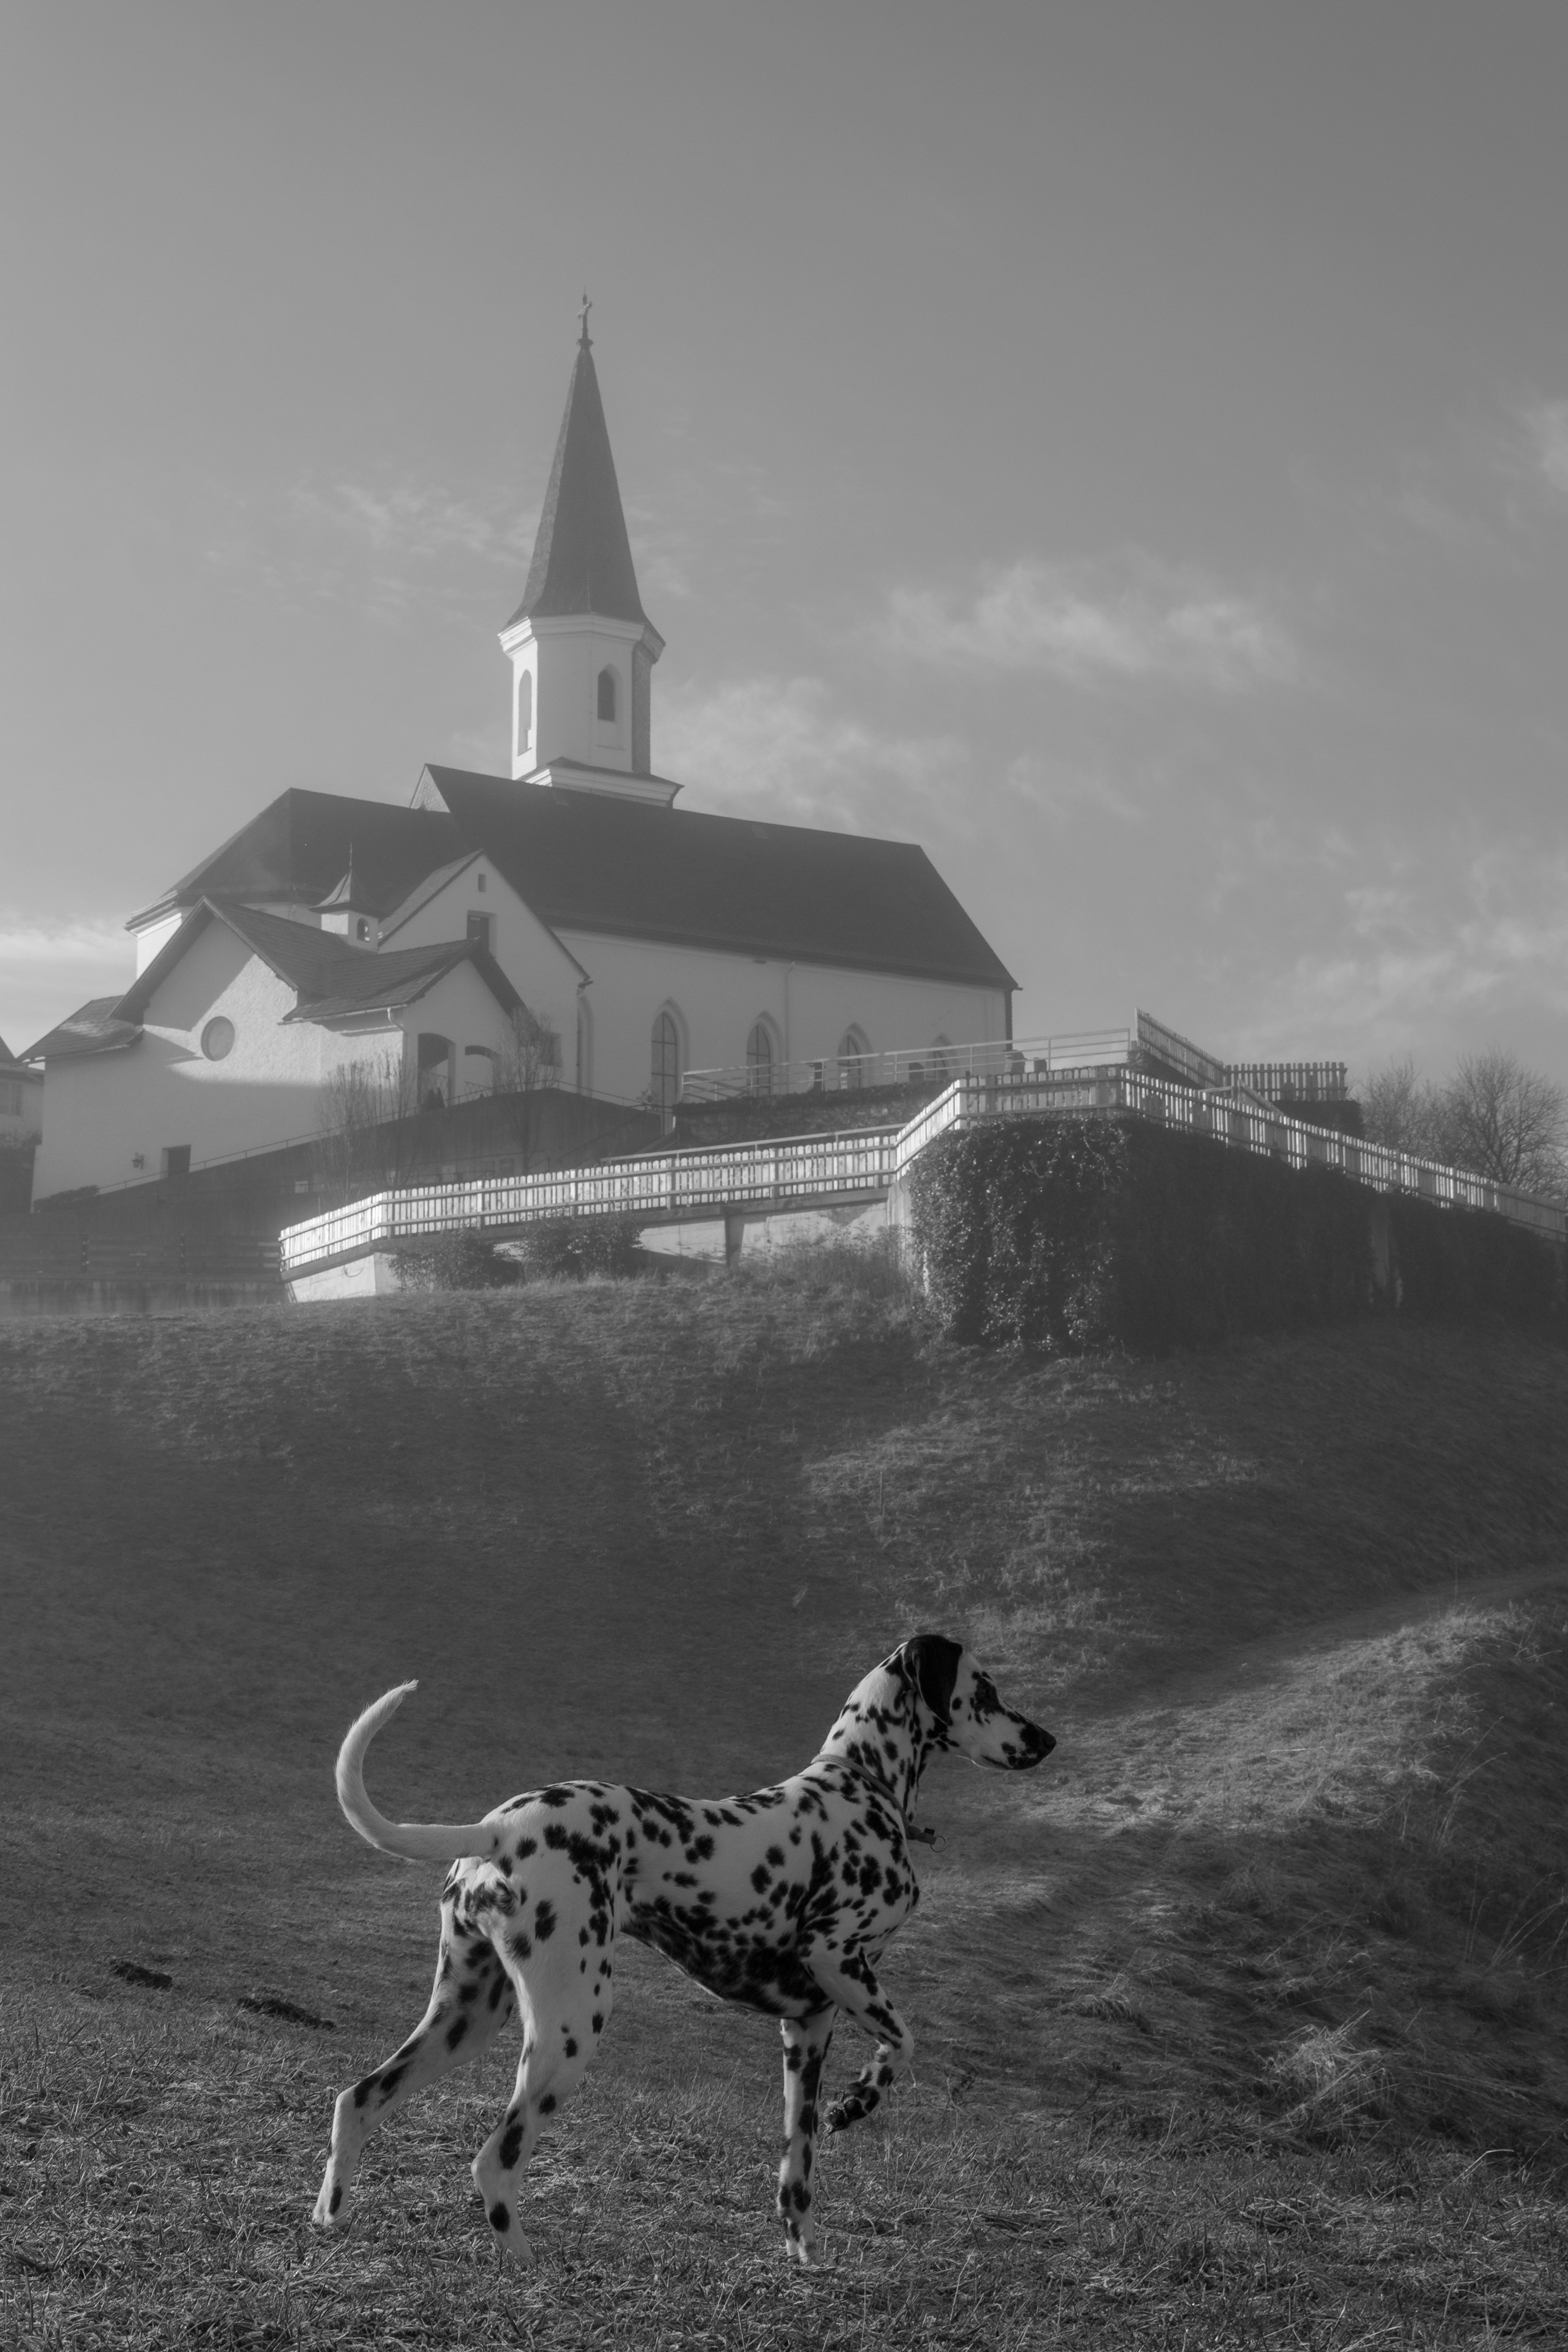
sea, black and white, white, dog, tower, church, black, monochrome, dalmatians, monochrome photography